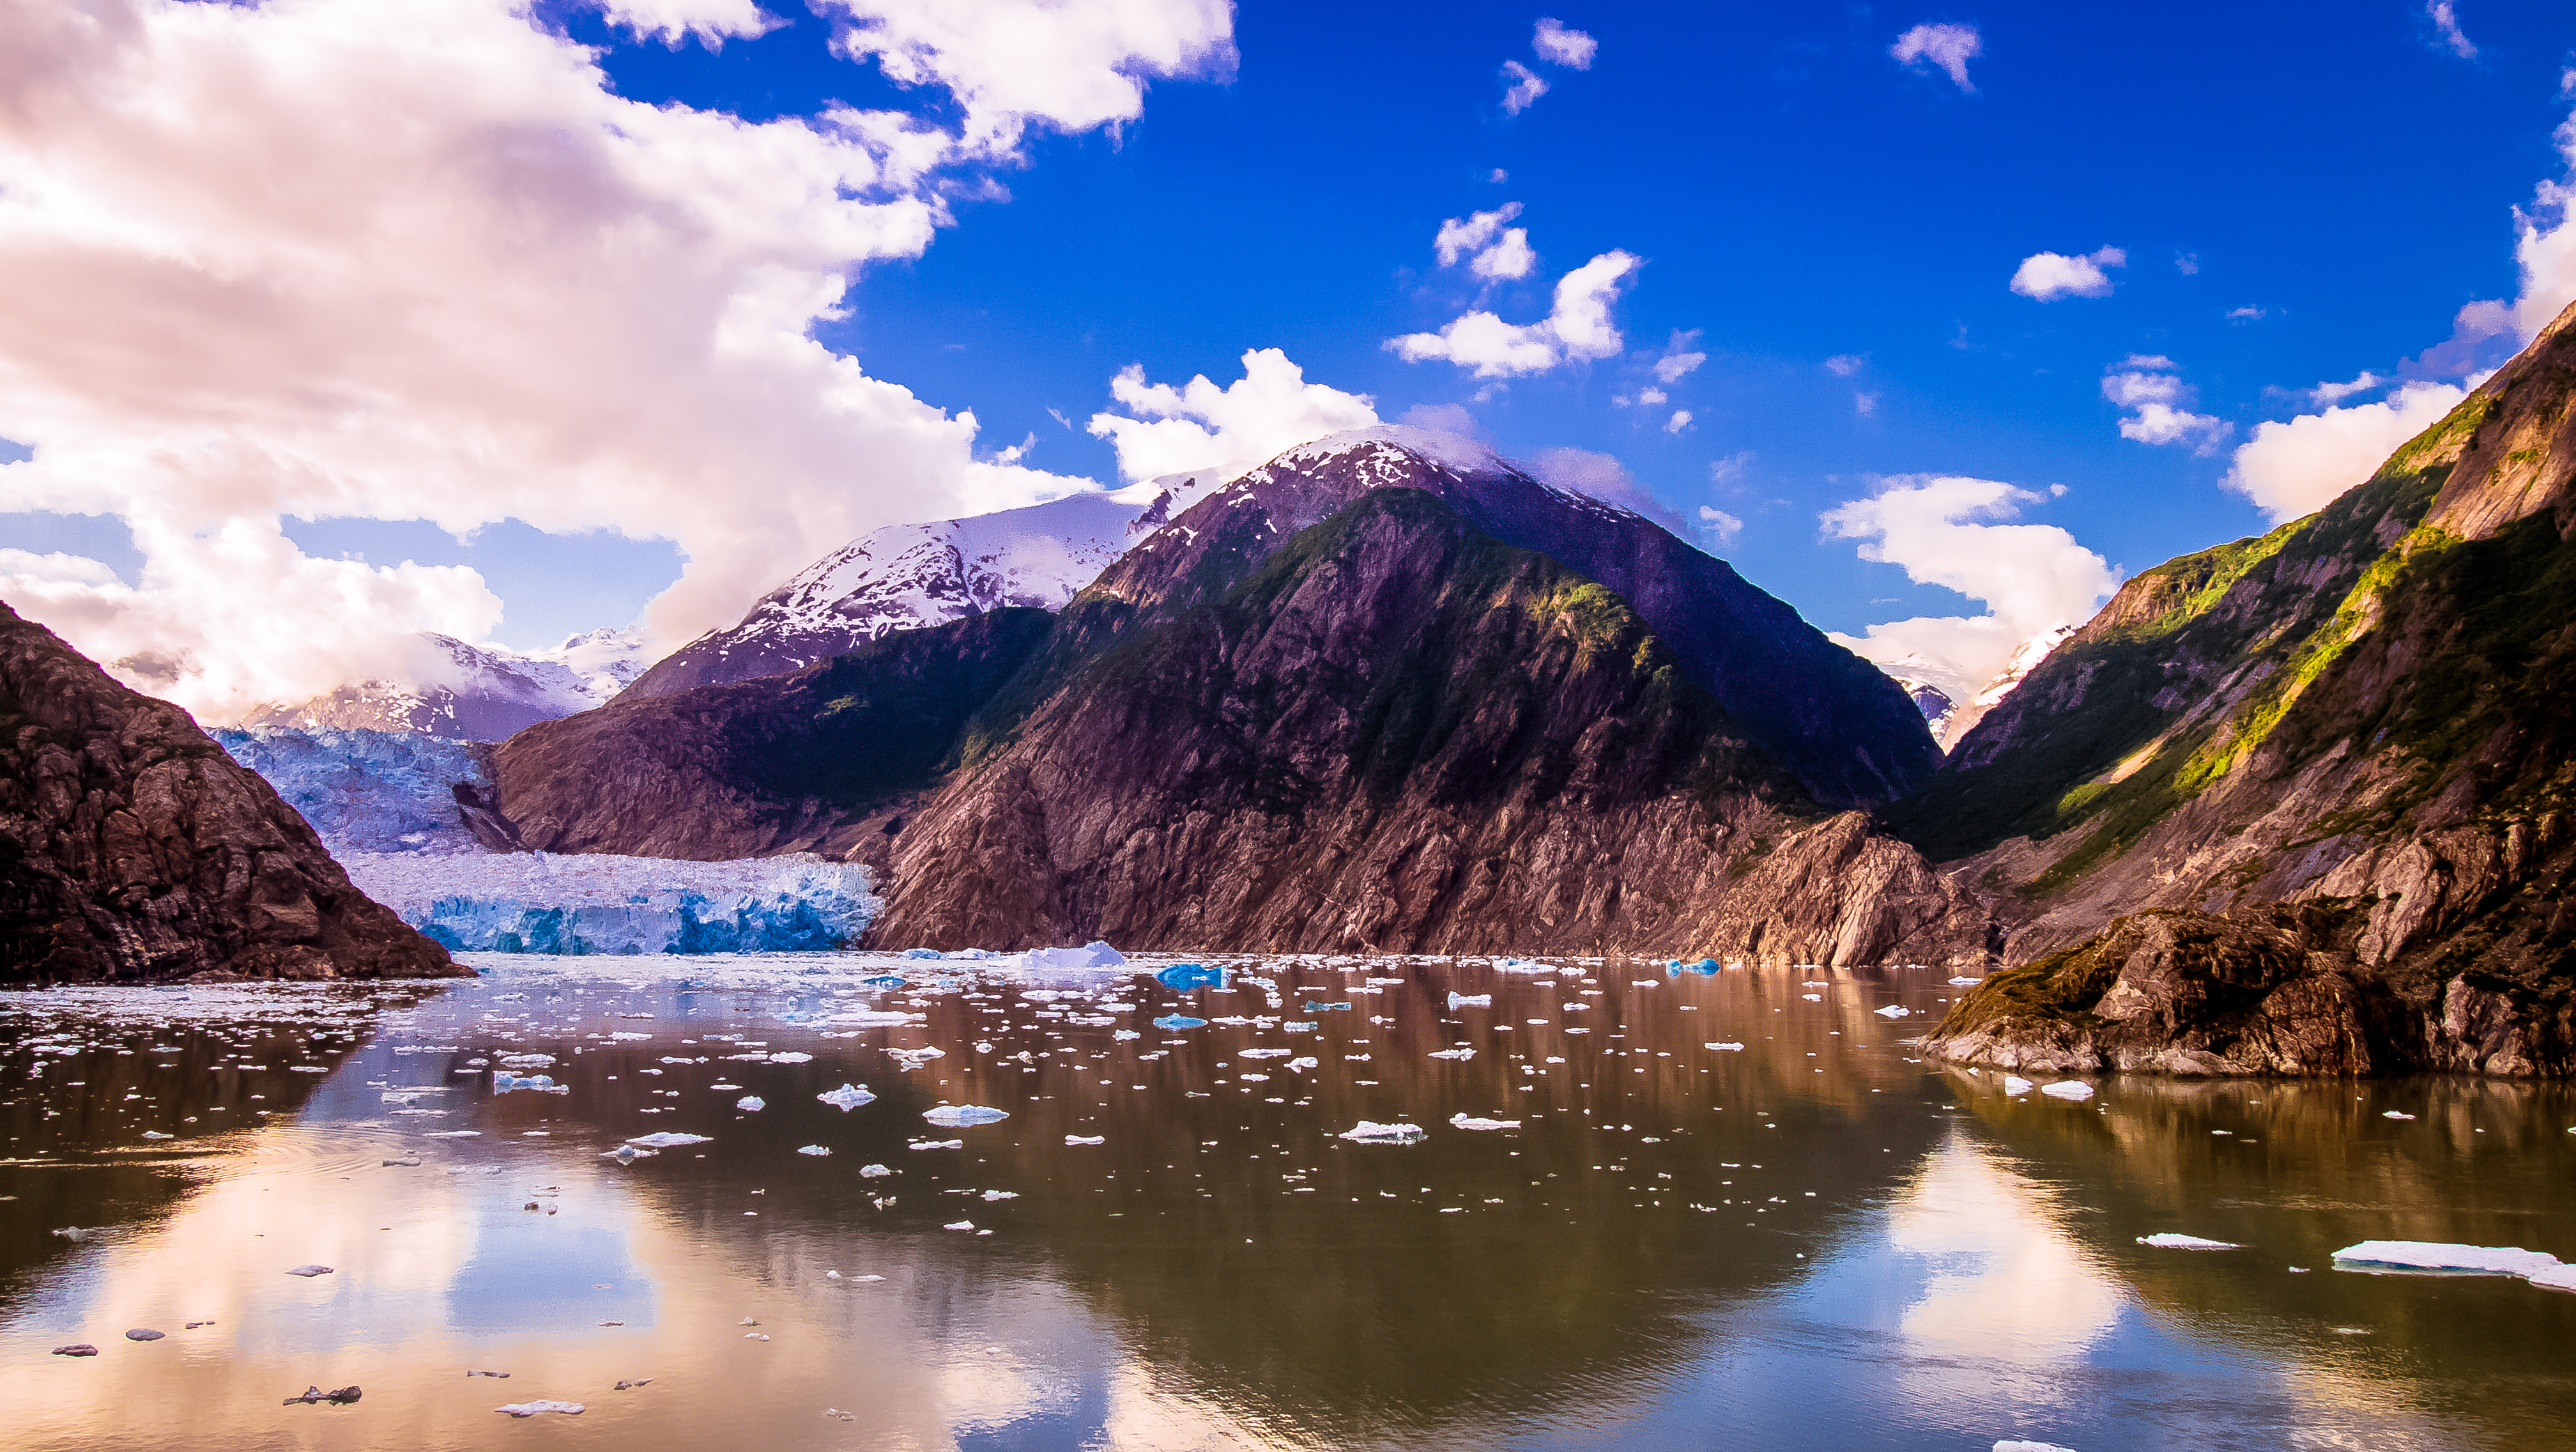
landscape, water, nature, outdoor, mountain, cloud, sky, lake, river, valley, mountain range, ship, vacation, travel, ice, spring, reflection, glacier, natural, fjord, arm, iceberg, cruise, creativecommons, earth, vivid, beauty, wonder, alaska, juneau, 2, tone, loch, june, edit, sawyer, landform, geographical feature, mountainous landforms